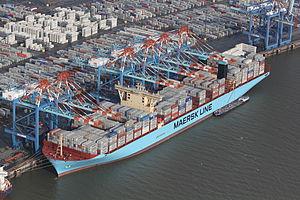
Le Maersk Mc Kinney Møller est le premier navire de la classe Triple E de la compagnie Maersk Line. Il a été construit par Daewoo Shipbuilding & Marine Engineering, en Corée du Sud, et mis en service le 2 juillet 2013. Il est nommé d'après le nom du directeur général de la Mærsk Line entre 1965 et 1993, Mærsk Mc-Kinney Møller. C'est le premier navire d'une série de vingt navires identiques, la classe Triple E citée plus haut. C’est le second plus grand bateau au monde après le CSCL Globe, qui le devance de quelques mètres ainsi que de 10 000 tonnes.